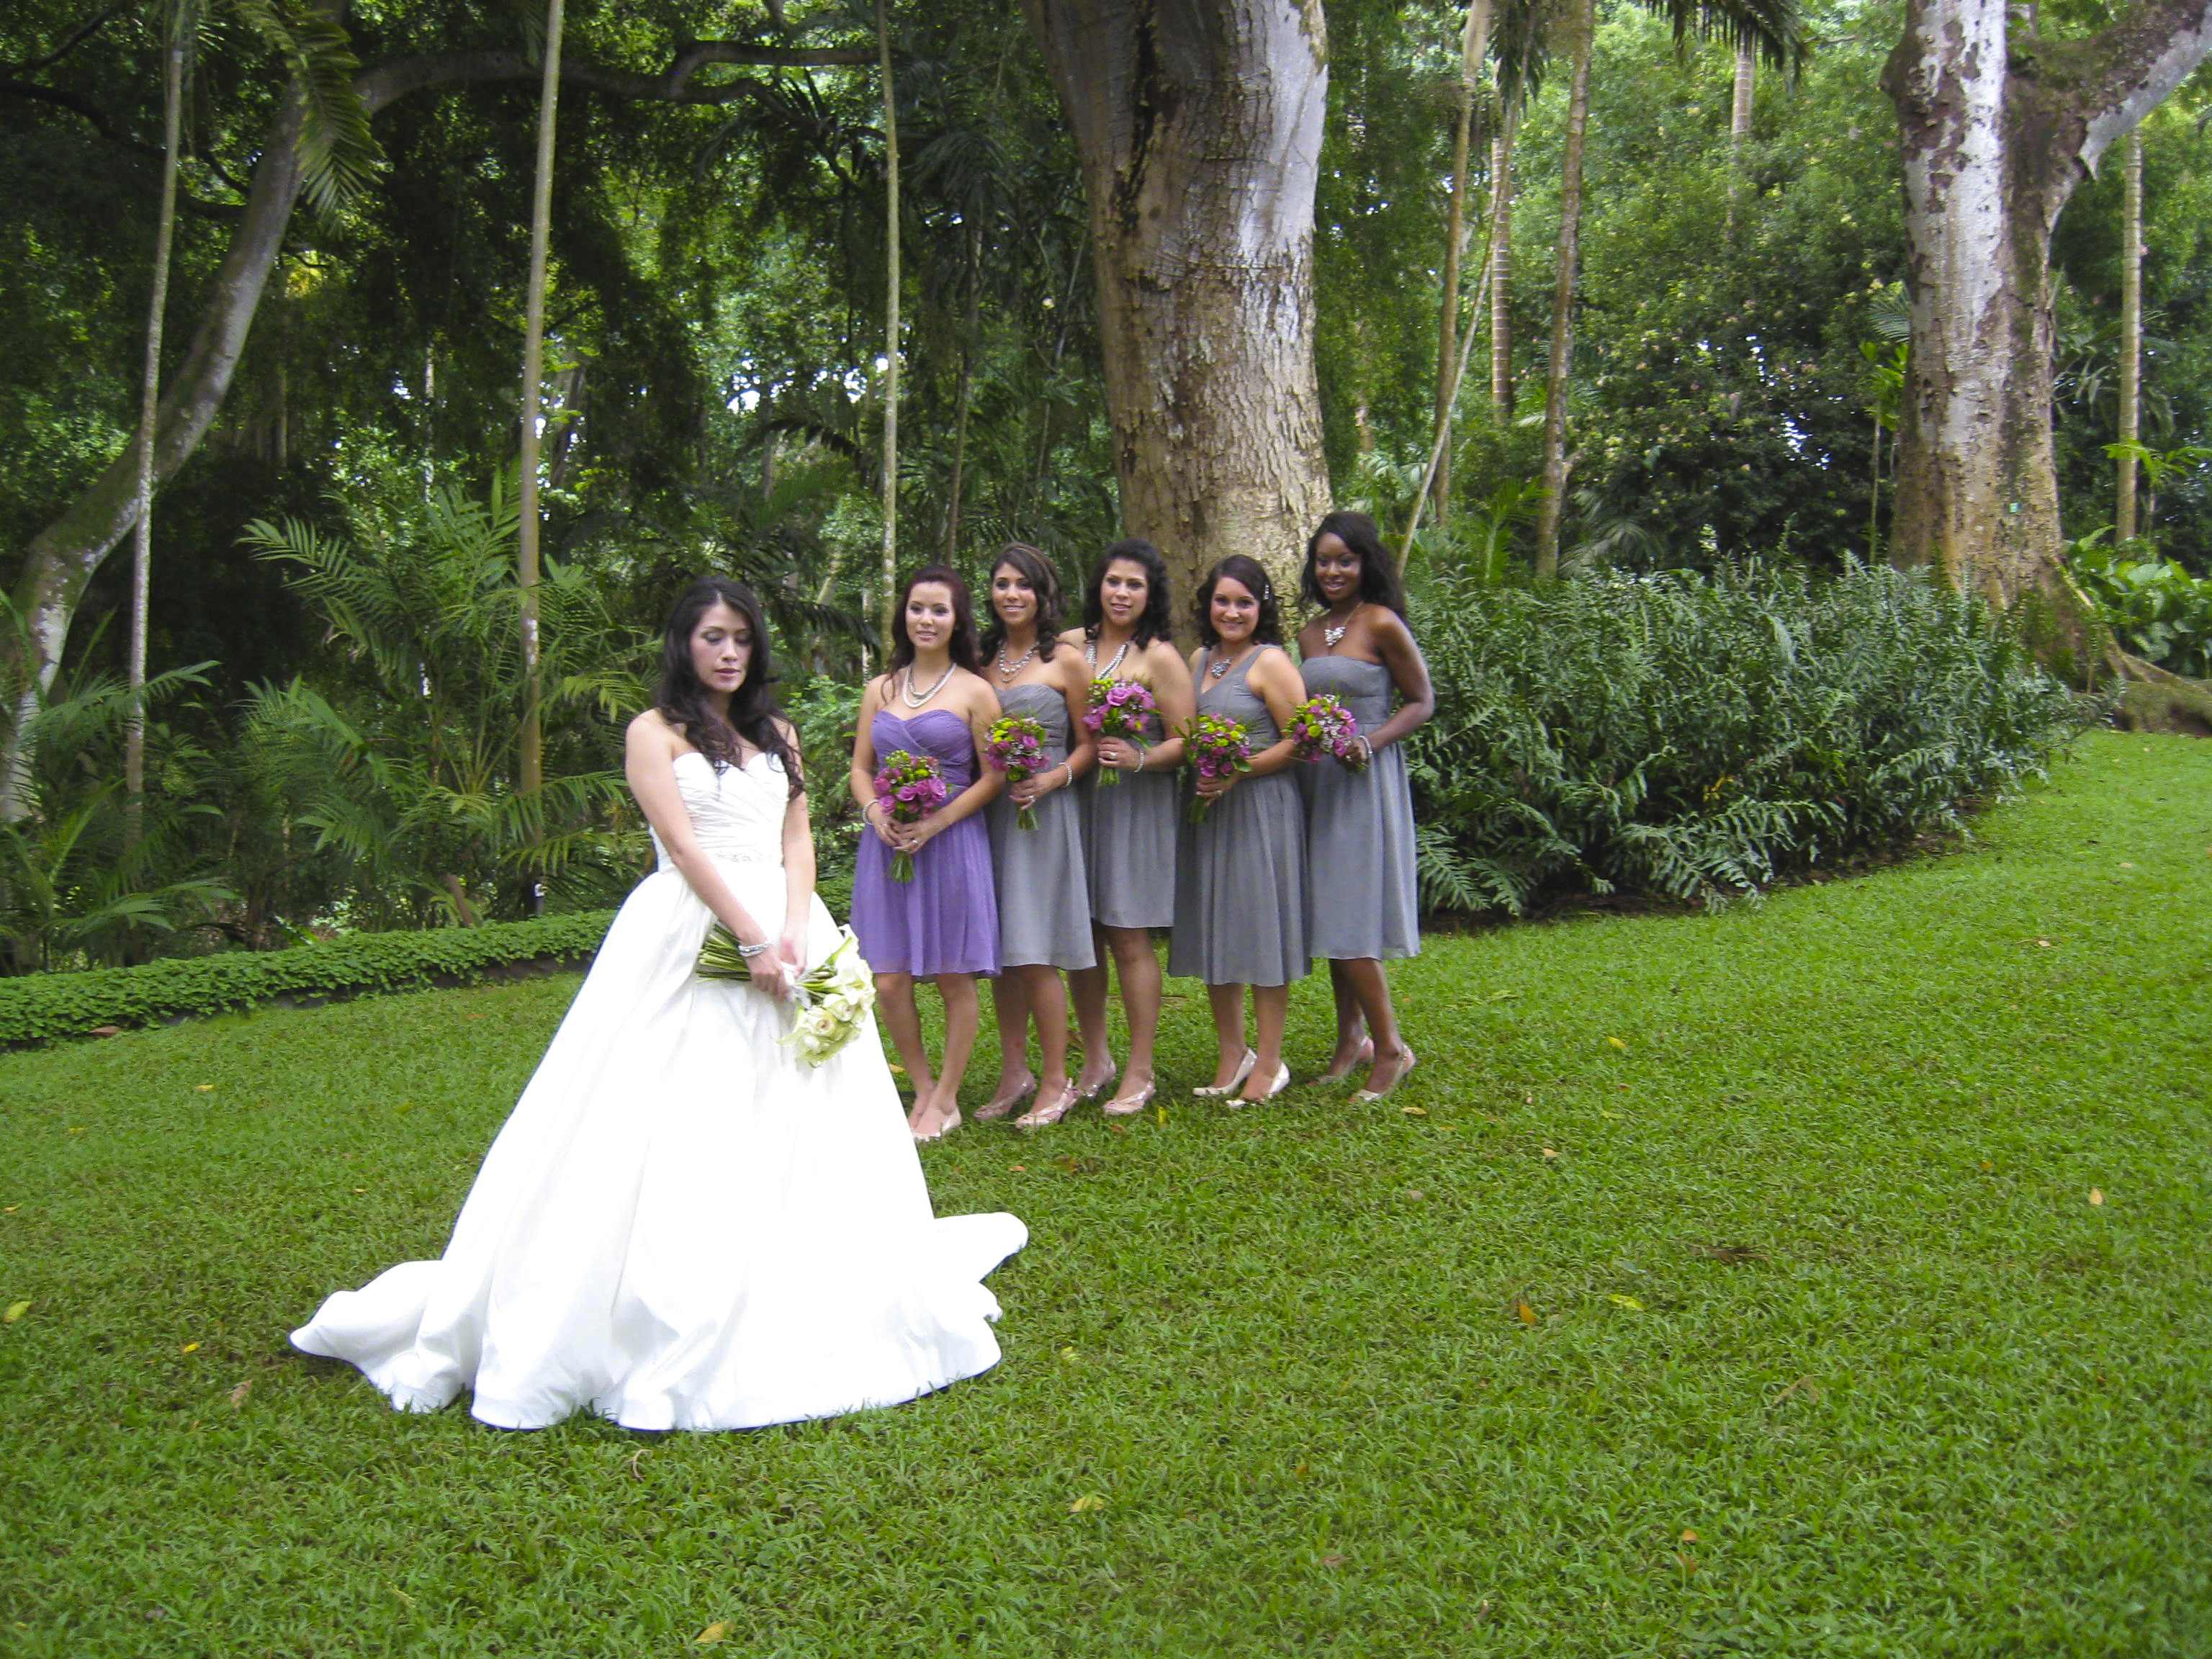
woman, flower, backyard, hawaii, wedding, bride, groom, cake, ceremony, creativecommons, dress, photoshop, beauty, reception, woodland, gown, jehovah, bridesmaid